Una and the Lion

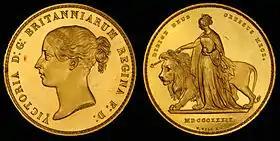
United Kingdom 1839 5 Pounds, photo by Wioletta Madaj

The Una and the Lion is a British £5 gold coin depicting Queen Victoria. It is recognized as one of the most beautiful British coins ever struck. It was designed by William Wyon in 1839, to commemorate the beginning of Queen Victoria's reign (in 1837). The coins were first produced in 1839 and were probably intended for collector sets rather than for circulation. The production ran to a few hundred coins including a number of variations such as different metals, different hairbands on the depiction of the queen, different edge types, and a variation in the reverse inscription.